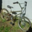
Label: bicycle